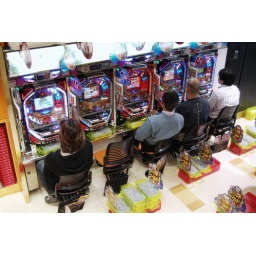
The baskets of balls behind each player are attended to by someone who exchanges empty tray for full ones.